Answer in natural language. Which object is closer to the camera taking this photo, Doorway (highlighted by a blue box) or dark wooden bed frame with slats? Choose between the following options: dark wooden bed frame with slats or Doorway (highlighted by a blue box)
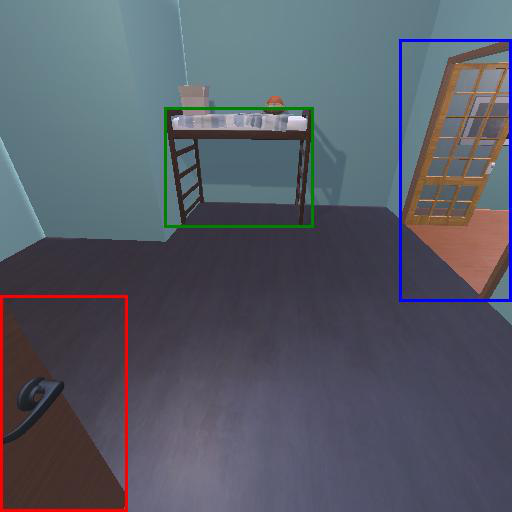
<answer>dark wooden bed frame with slats</answer>